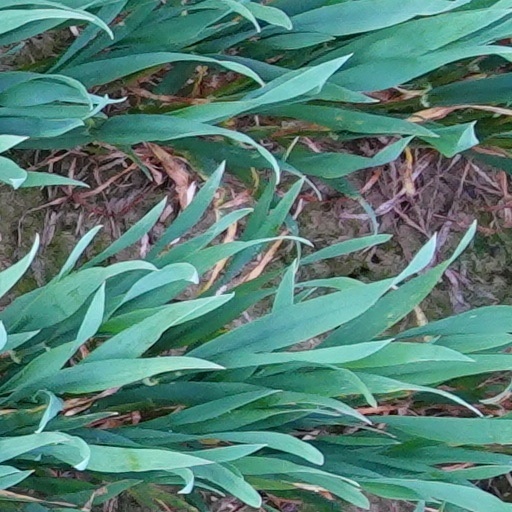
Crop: wheat